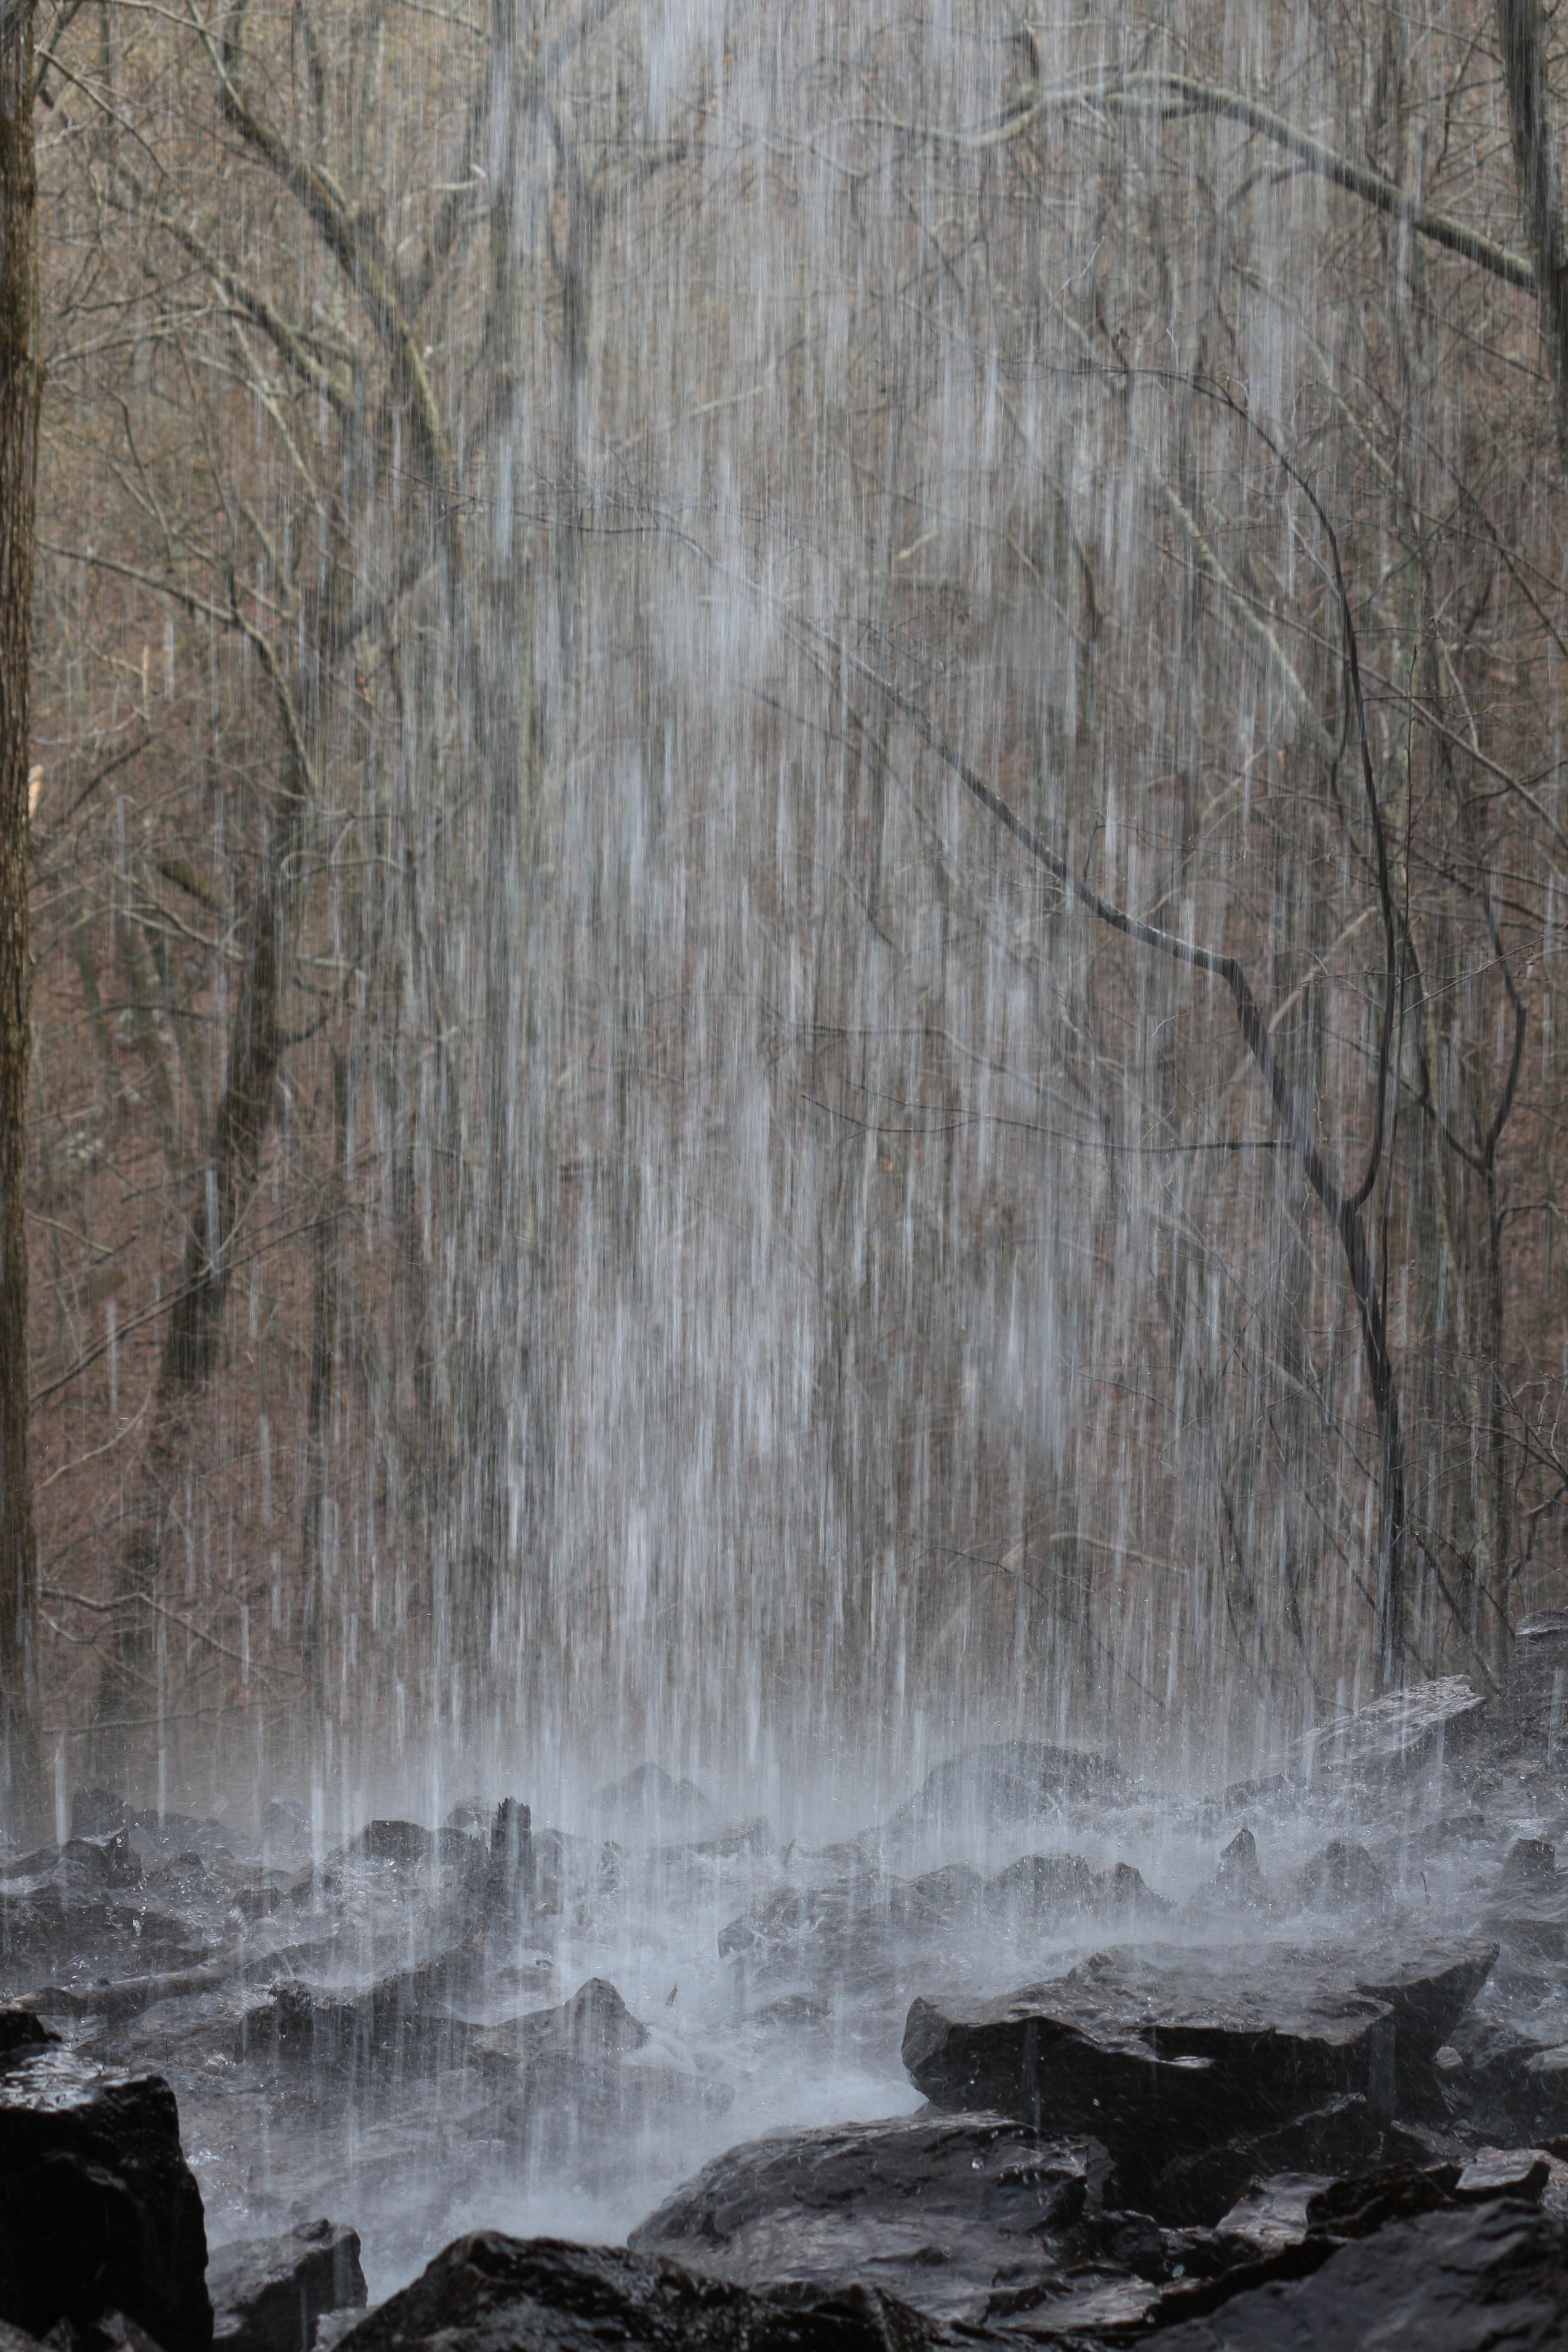
tree, nature, rock, waterfall, formation, ice, water fall, rocks, falls, water feature, atmospheric phenomenon